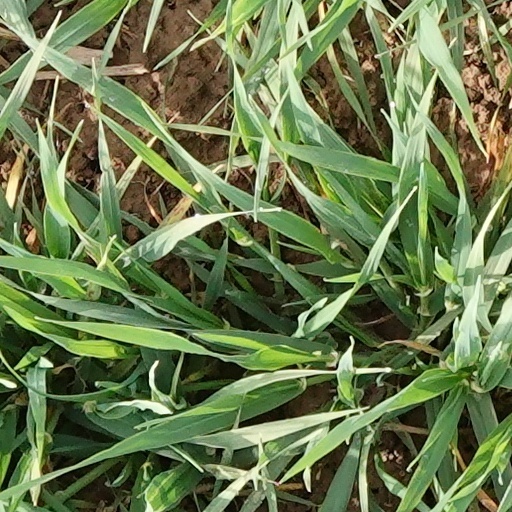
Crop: wheat